Thunder (dog)

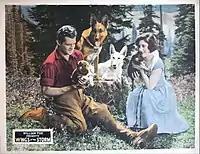
Lobby card showing Thunder and White Fawn watching actors hold their puppies in "Wings of the Storm" (1926)

The plot of "Black Lighting" includes scenes of Thunder saving a wounded soldier "from the firing line" at the Battle of Verdun in France during World War I. To help promote the new dog hero, Gotham and some media outlets freely incorporated the war-related elements of "Black Lightning" into Thunder's own biography and fabricated tales of his duties and heroism at the real battle. George T. Pardy in his review of the film in the November 29, 1924 issue of "Exhibitors Trade Review" encourages theater owners to use Thunder as the "main object of your exploitation" and to tout his many "feats of valor" at Verdun. Since Thunder's pedigree records show that his birth occurred nearly three years after the war ended, any allusions to such "feats" in that issue or in any other period publication are indeed fraudulent.